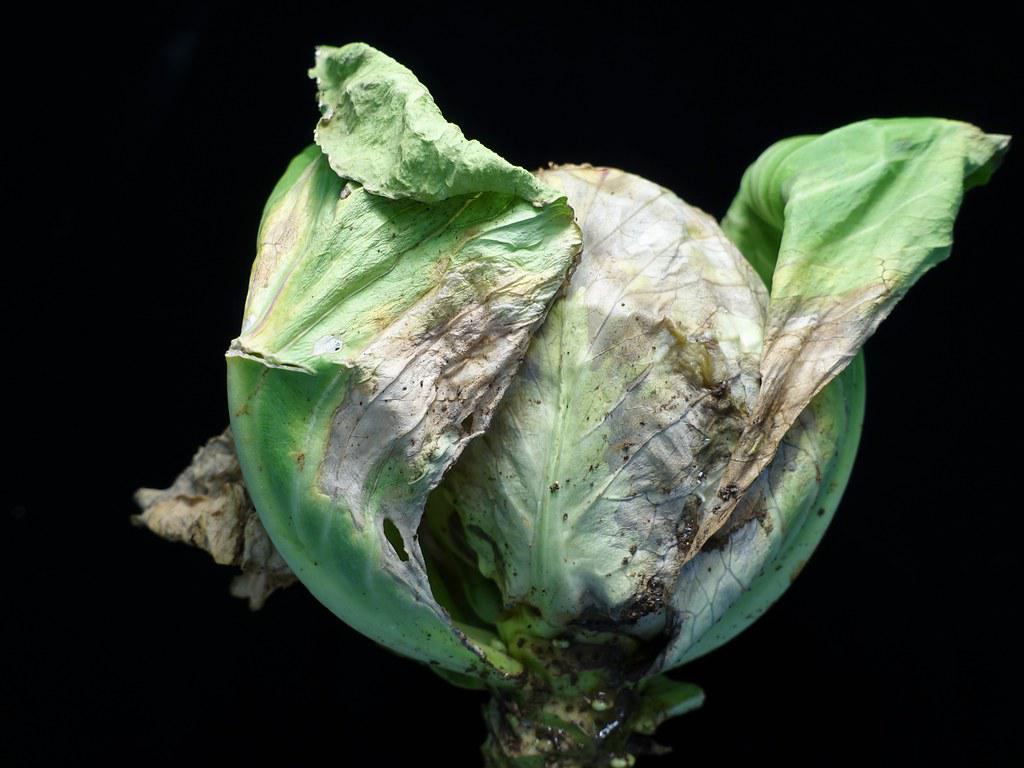
Plant: Cabbage
Disease: cabbage black rot